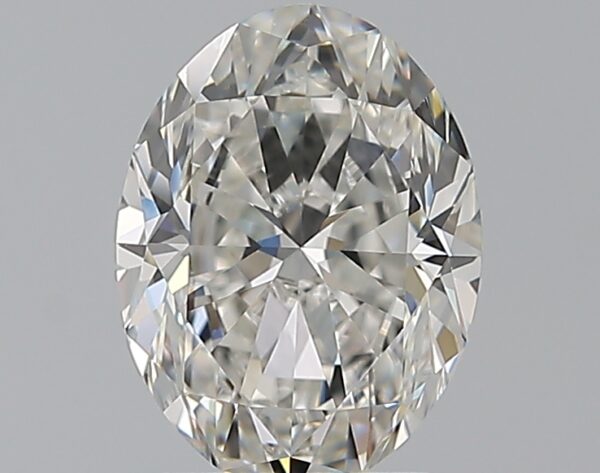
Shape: oval
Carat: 1.7
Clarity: VS1
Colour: G
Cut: EX
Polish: EX
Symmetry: EX
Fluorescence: F
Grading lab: GIA
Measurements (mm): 8.93 x 6.65 x 4.25